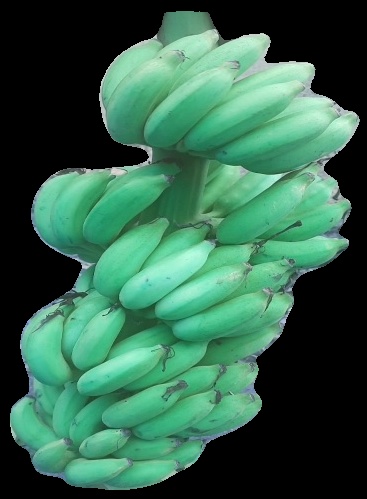
Variety: elakki-bale
Grade: grade2